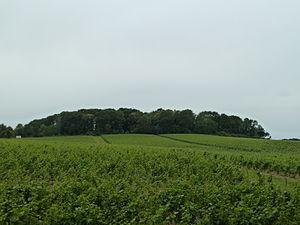
Tumulus Genoelselderen, Riemst, Belgique